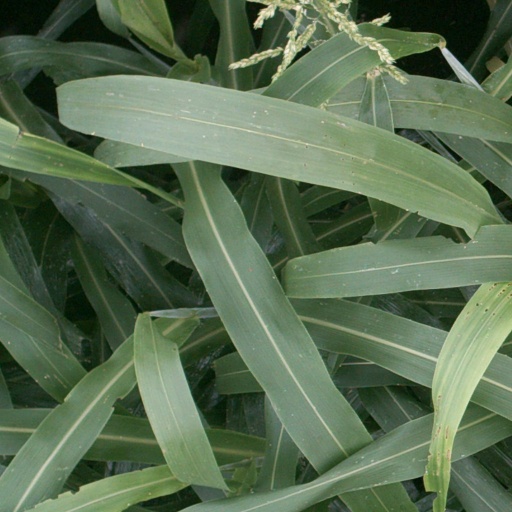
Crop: sorghum